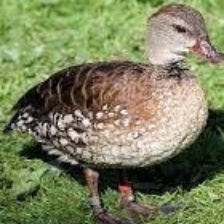
Species: SPOTTED WHISTLING DUCK
Scientific name: DENDROCYGNA GUTTATA
ImageNet parent category: drake